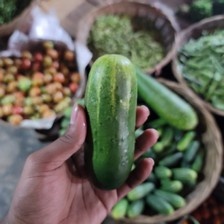
Label: cucumber